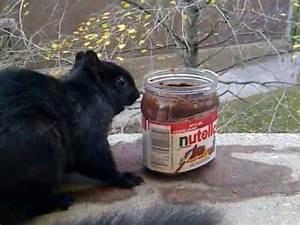
squirrel